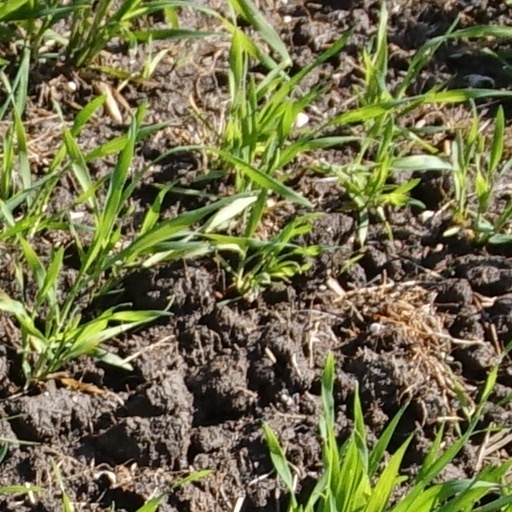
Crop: wheat